Partitions of Poland

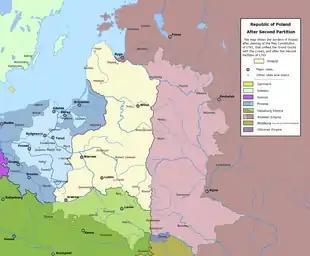
The Polish-Lithuanian Commonwealth after the Second Partition (1793)

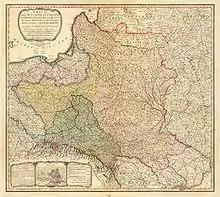
"A map of the Kingdom of Poland and the Grand Duchy of Lithuania including Samogitia and Curland divided according to their dismemberments with the Kingdom of Prussia" from 1799

By 1790, the Commonwealth had been weakened to such a degree that it was forced into an unnatural and terminal alliance with its enemy, Prussia. The Polish–Prussian Pact of 1790 was signed. The conditions of the Pact contributed to the subsequent final two partitions of Poland–Lithuania.